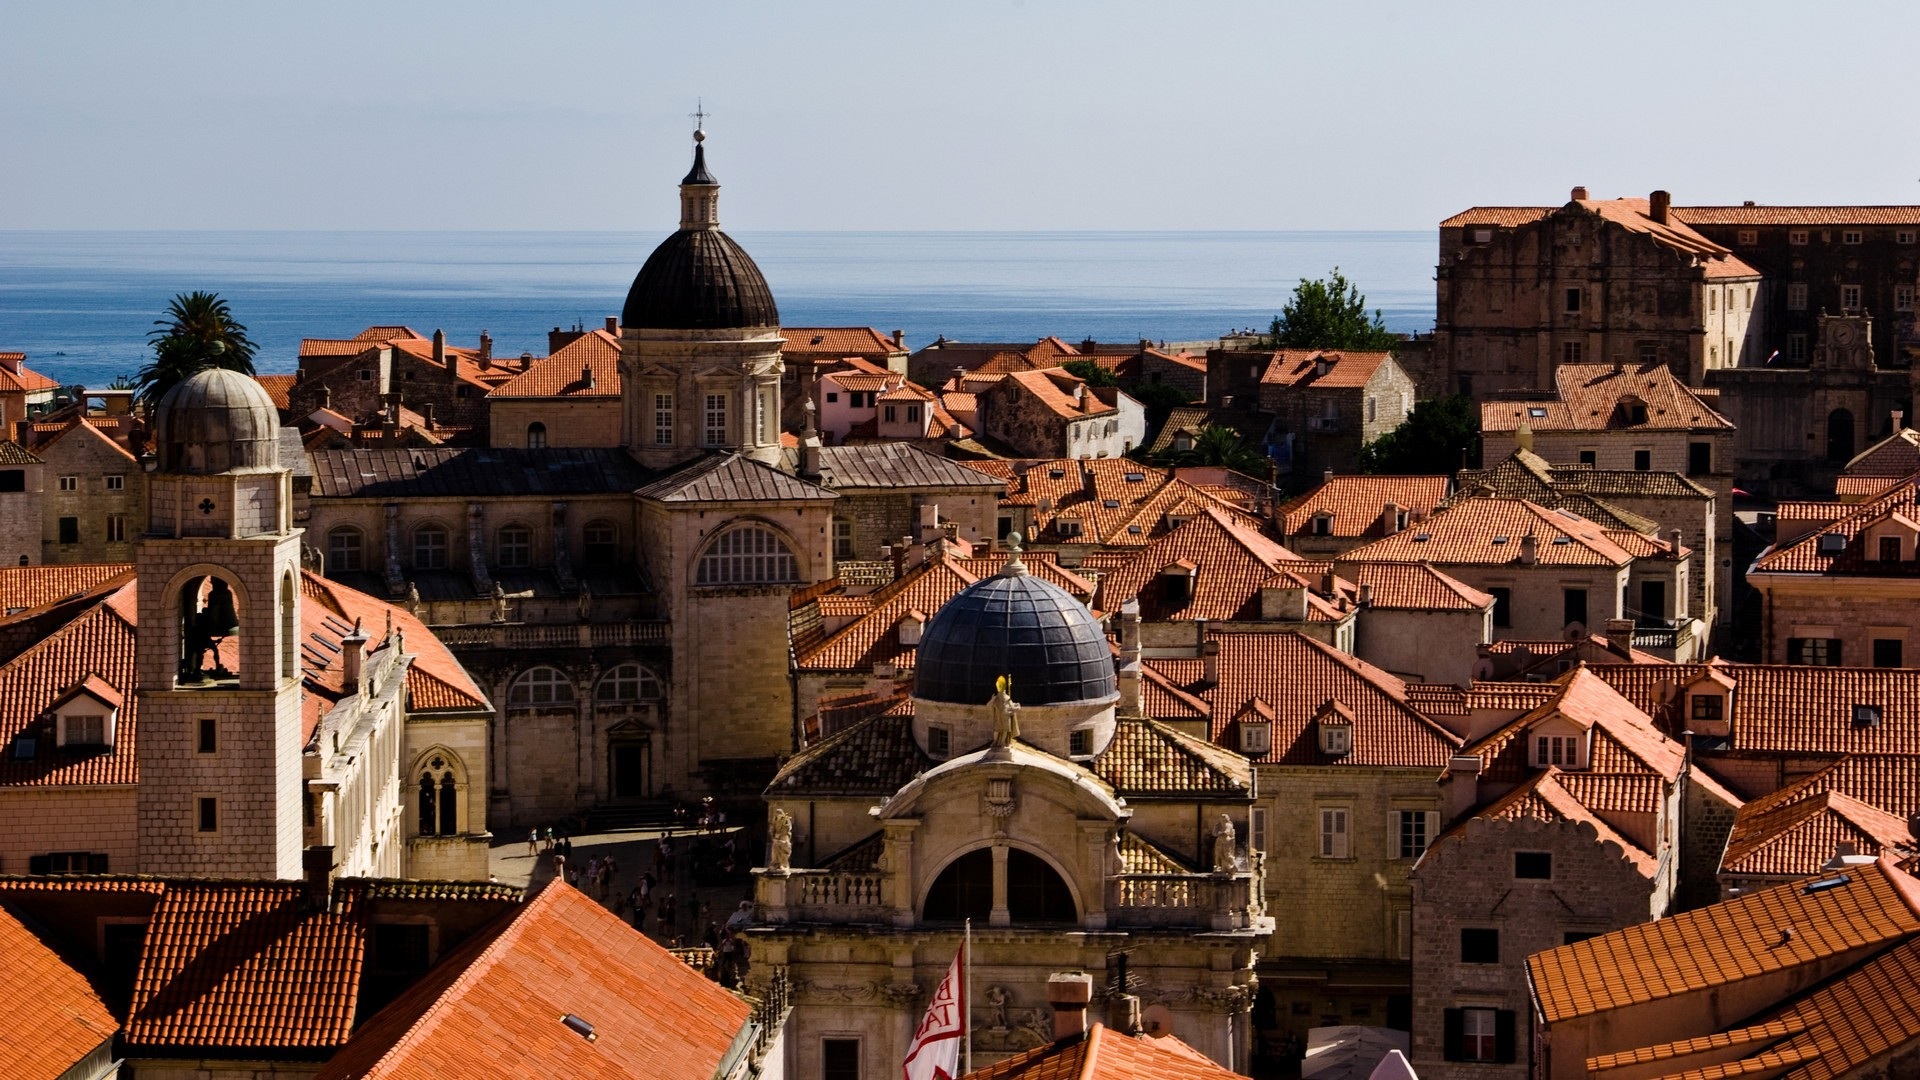
sea, town, city, cityscape, summer, vacation, travel, landmark, blue, tourism, sunny, rooftops, dubrovnik, middle ages, summer vacation, ancient history, human settlement